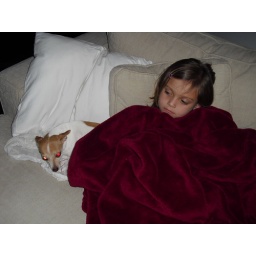
Taken in a beach house in Pacific Beach